Impeller

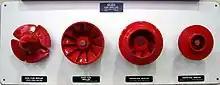
Several different types of pump impellers

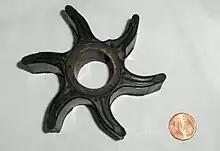
Flexible impeller of cooling system pump of an outboard engine (1 euro cent coin for comparison, diameter 16.25 mm)

An impeller is a rotating component of a centrifugal pump that accelerates fluid outward from the center of rotation, thus transferring energy from the motor that drives the pump to the fluid being pumped. The acceleration generates output pressure when the outward movement of the fluid is confined by the pump casing. An impeller is usually a short cylinder with an open inlet (called an eye) to accept incoming fluid, vanes to push the fluid radially, and a splined, keyed, or threaded bore to accept a drive shaft.